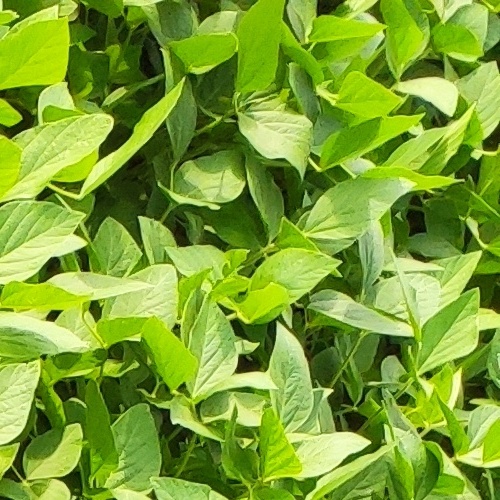
Label: Healthy